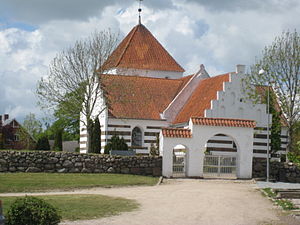
Søndersø (by)
Søndersø Kirke på Fyn
Søndersø er en by i Nordfyn med 3.273 indbyggere, beliggende i Søndersø Sogn 15 kilometer nordvest for Odense og 15 kilometer sydøst for Bogense. Byen ligger i Nordfyns Kommune og tilhører Region Syddanmark.